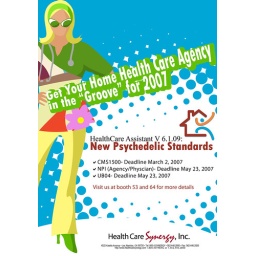
full length shot of an adult female nurse in colorful scrubs as she smiles at the camera